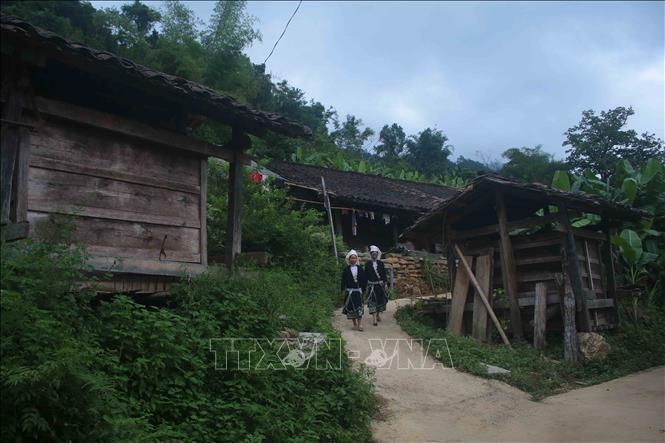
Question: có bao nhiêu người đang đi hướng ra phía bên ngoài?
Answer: có hai người đang đi hướng ra phía bên ngoài